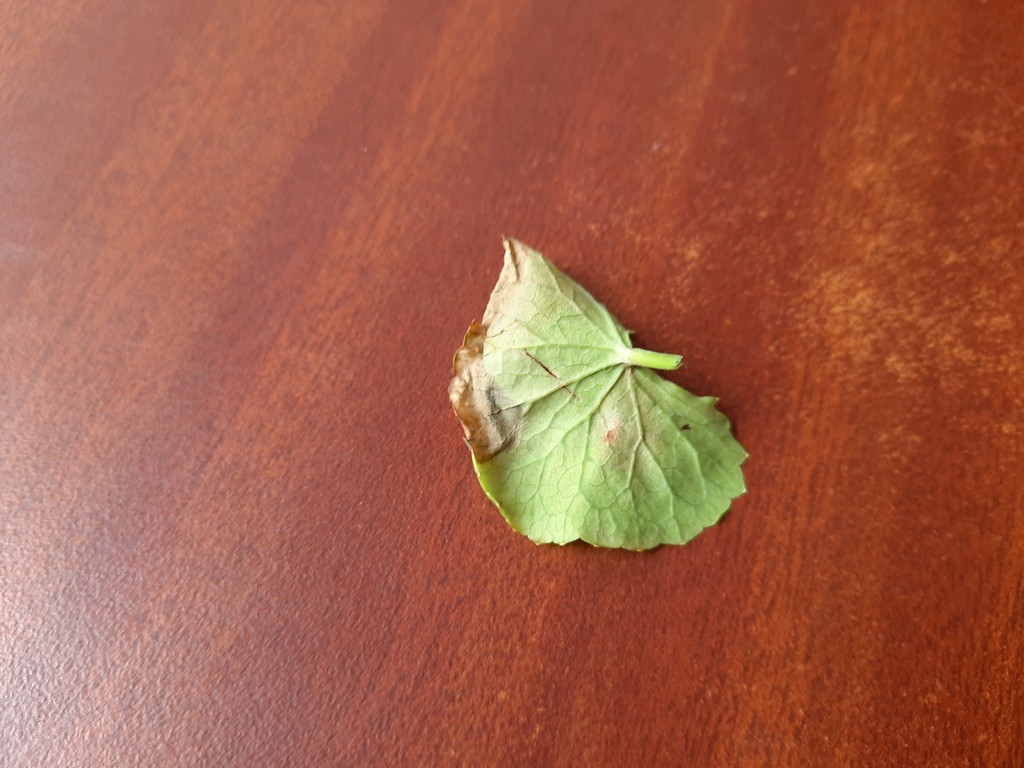
Label: Unhealthy